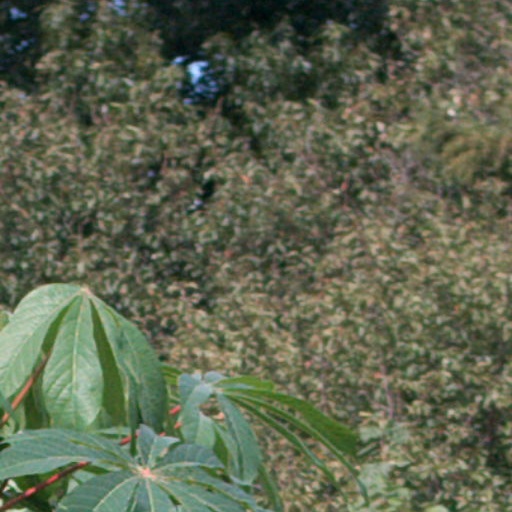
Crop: cassava